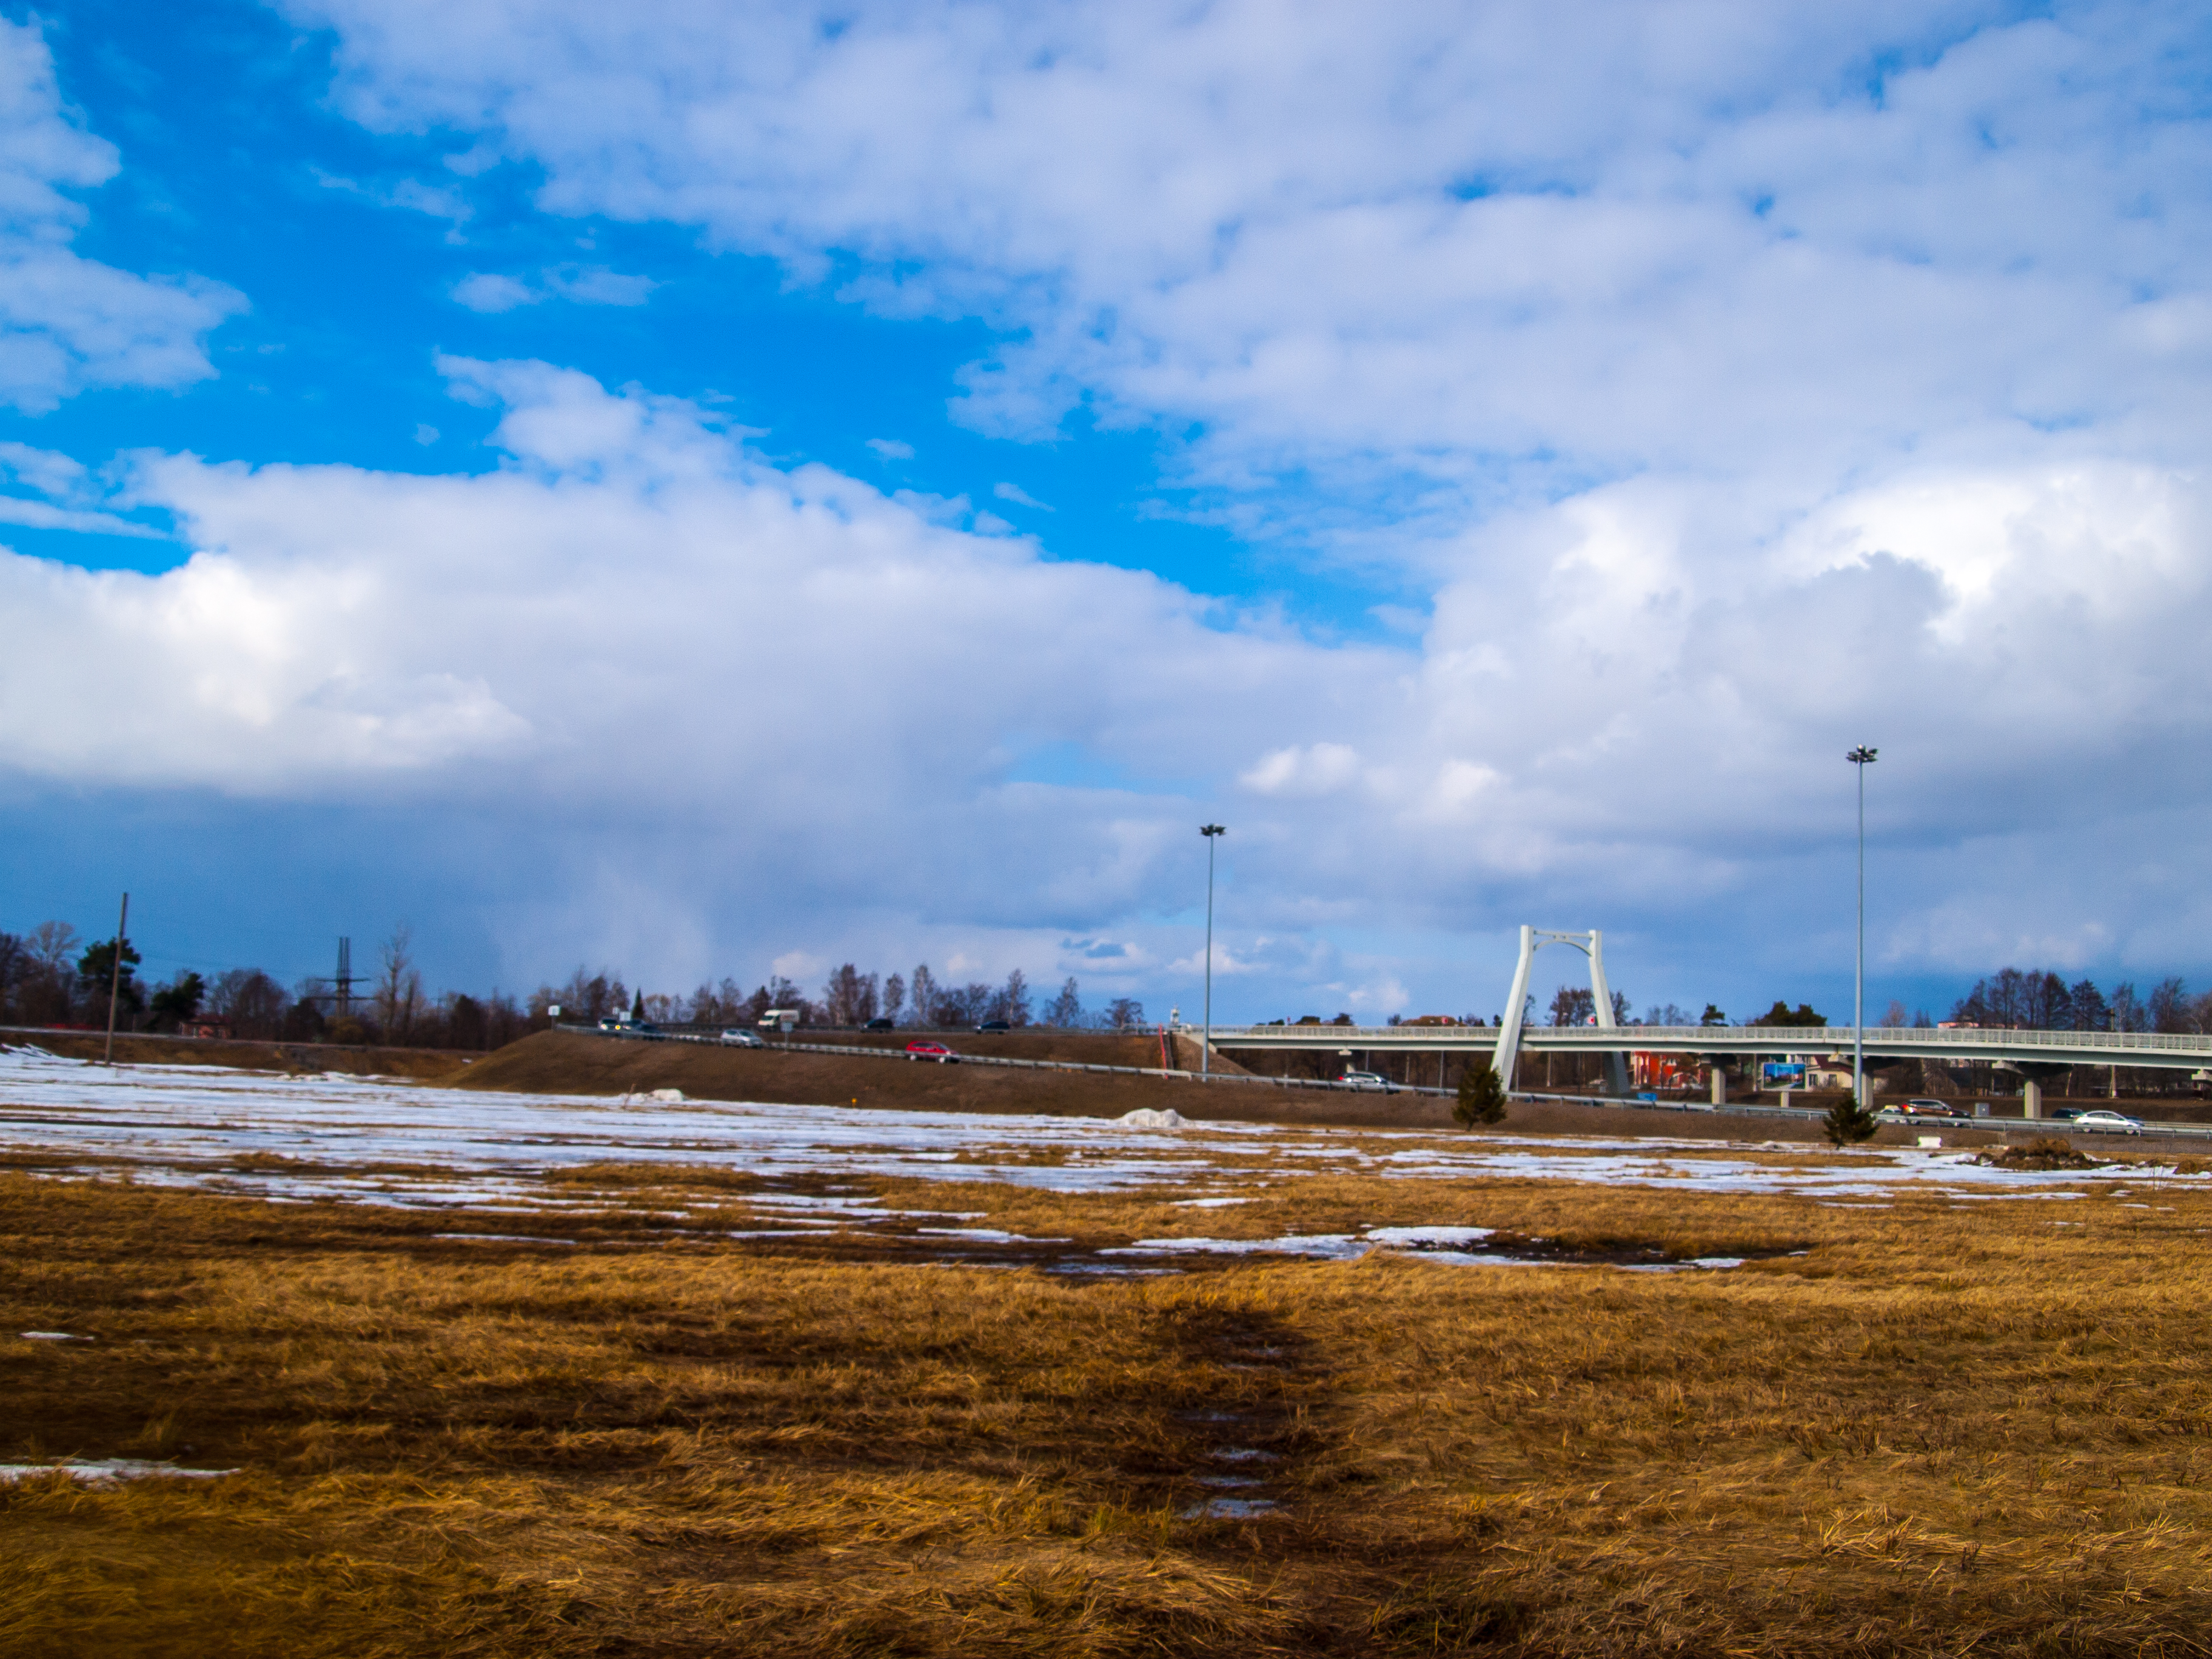
images, cloud, sky, atmosphere, ecoregion, blue, water, natural environment, natural landscape, plant, sunlight, tree, cumulus, plain, horizon, electricity, landscape, grassland, grass, wind, city, tidal marsh, road, prairie, freezing, wetland, meteorological phenomenon, winter, hill, street light, soil, reflection, ocean, pasture, field, bog, steppe, evening, marsh, tundra, overhead power line, wildlife, public utility, floodplain